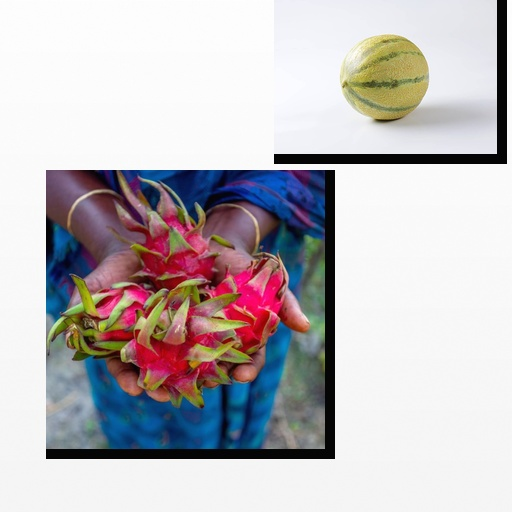
Food items: cantaloupe, dragon_fruit